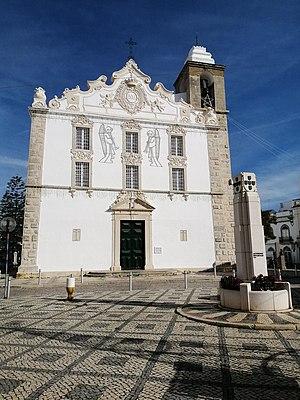
Igreja de Nossa Senhora do Rosário
Olhão est une municipalité du Portugal, située dans le district de Faro et la région de l'Algarve. C'est une ville de pêcheurs pleine de vie dont les maisons blanchies à la chaux évoquent l'Afrique du Nord.